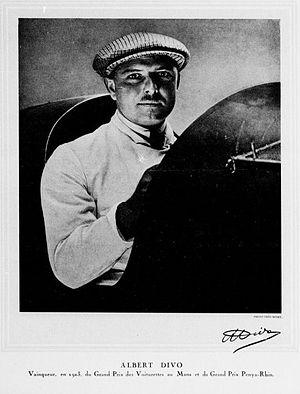
Albert Divo en 1924.
Albert Eugène Diwo, dit Albert Divo, né à Paris le 24 janvier 1895 et décédé à Morsang-sur-Orge le 19 septembre 1966 de crise cardiaque) est un pilote automobile français, sur circuits automobiles et en courses de côte.